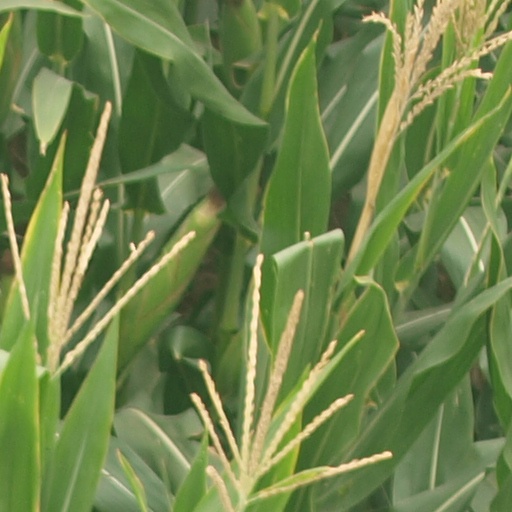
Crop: maize; corn